Heart of Arizona

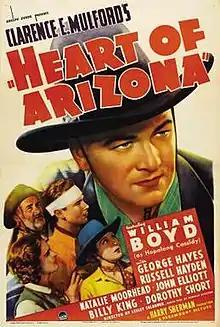
Theatrical release poster

Heart of Arizona is a 1938 American Western film directed by Lesley Selander and written by Norman Houston. The film stars William Boyd, George "Gabby" Hayes, Russell Hayden, John Elliott, Billy King, Natalie Moorhead and Dorothy Short. The film was released on April 22, 1938, by Paramount Pictures.